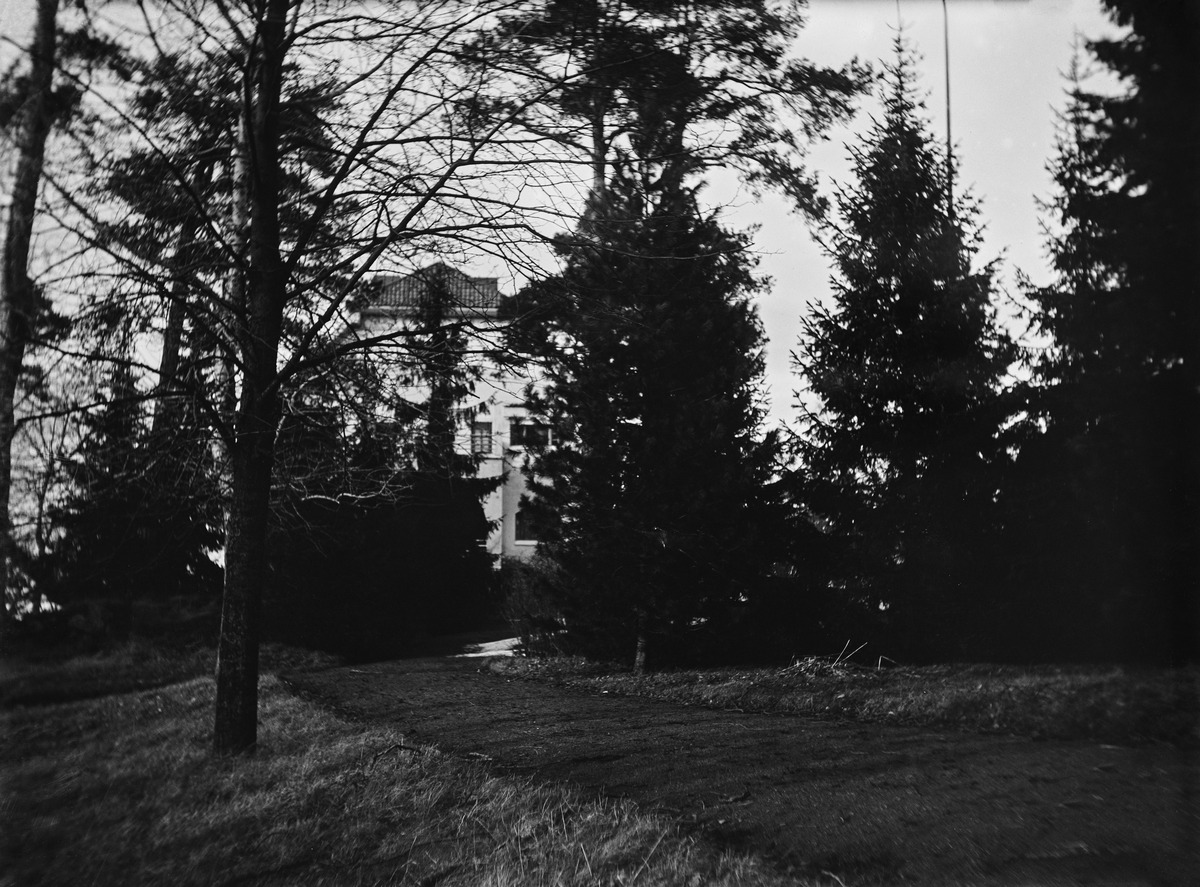
Tie Seurasaaren suunnasta Villa Nisseeniin (=vuodesta 1914 lähtien nimi Villa Ekudden, nykyään Tamminiemi)
sisällön kuvaus: Tie Seurasaaren suunnasta Villa Nisseeniin (=vuodesta 1914 lähtien nimi Villa Ekudden, nykyään Tamminiemi). Villa Nissenin eteläpääty. mustavalkoinen
Kuvaaja: Nyberg, Ragnar, valokuvaaja
Ajankohta: kuvausaika 1904 -1920 -luku
Paikka: Suomi, Uusimaa, Helsinki, Meilahti Helsinki, Tamminiementie 4
Aiheet: maisemat, rakennukset, kivirakennukset, puut, havupuut